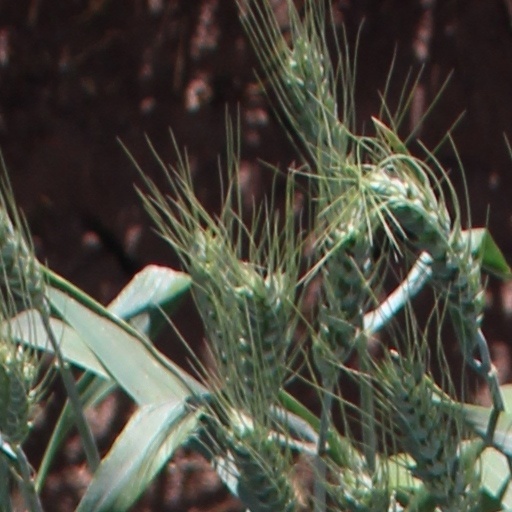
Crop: wheat